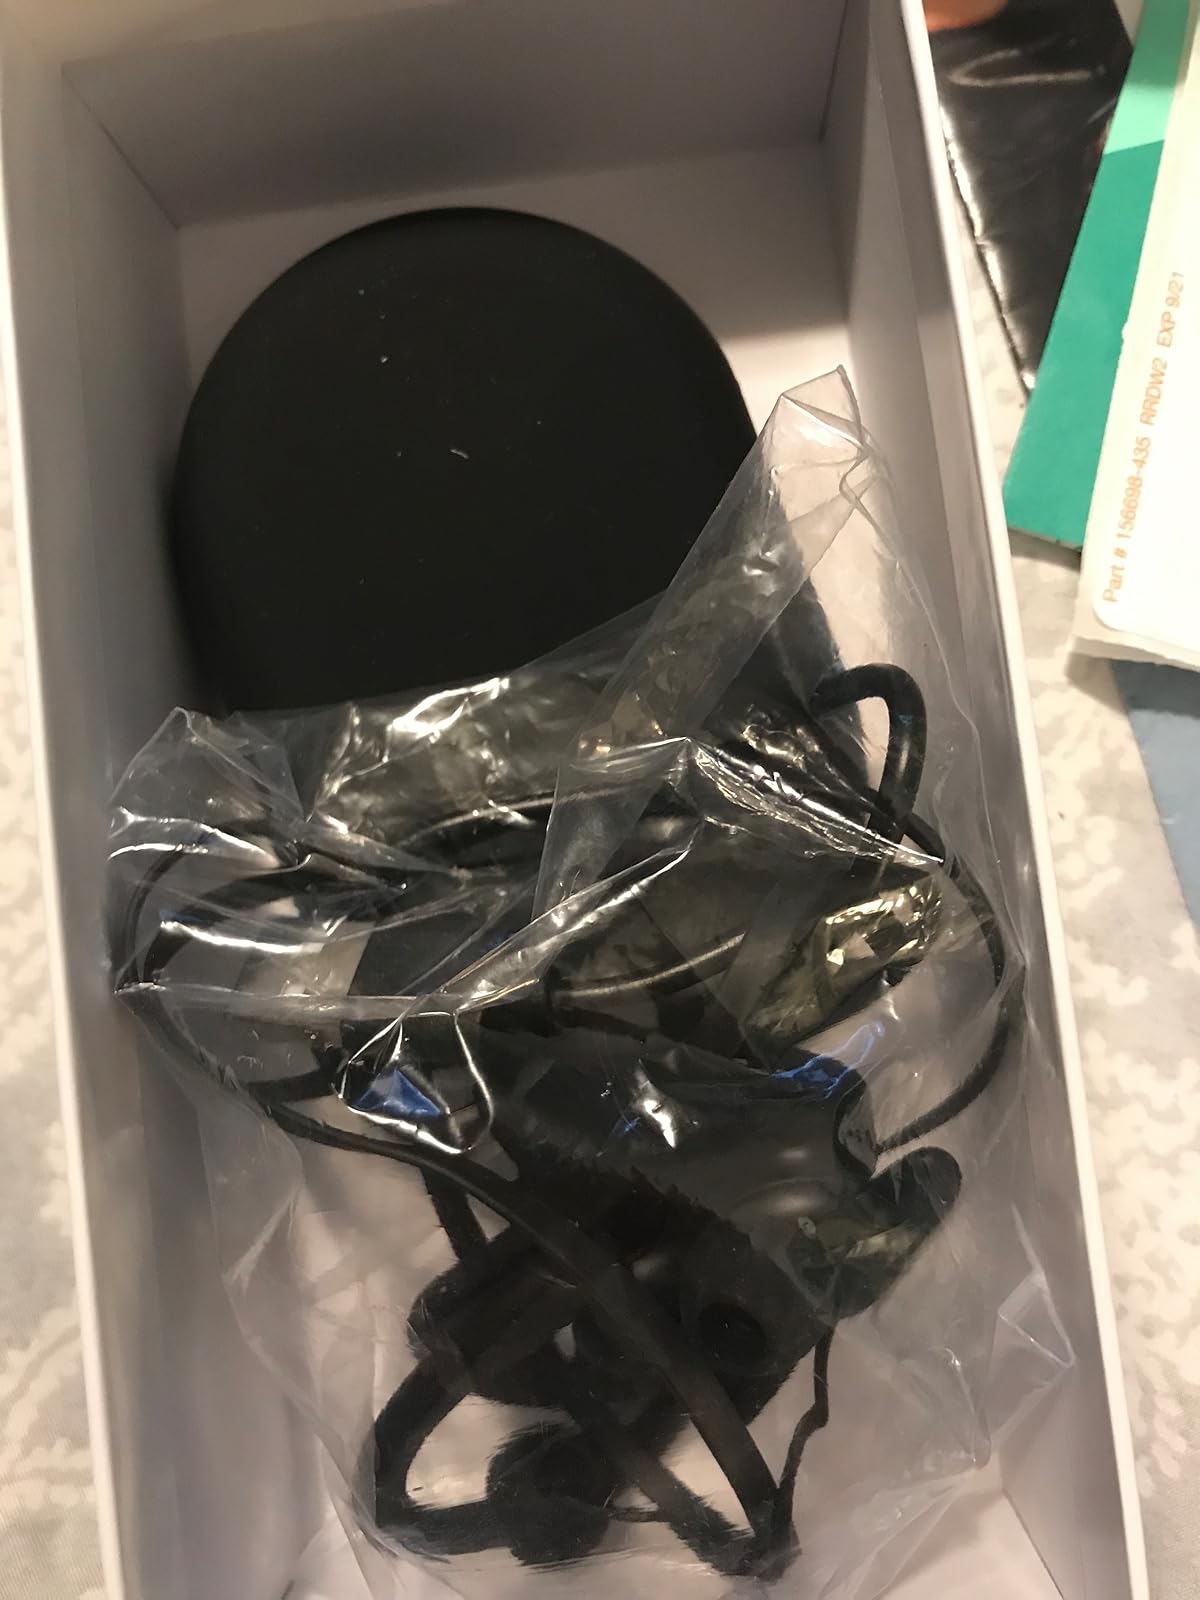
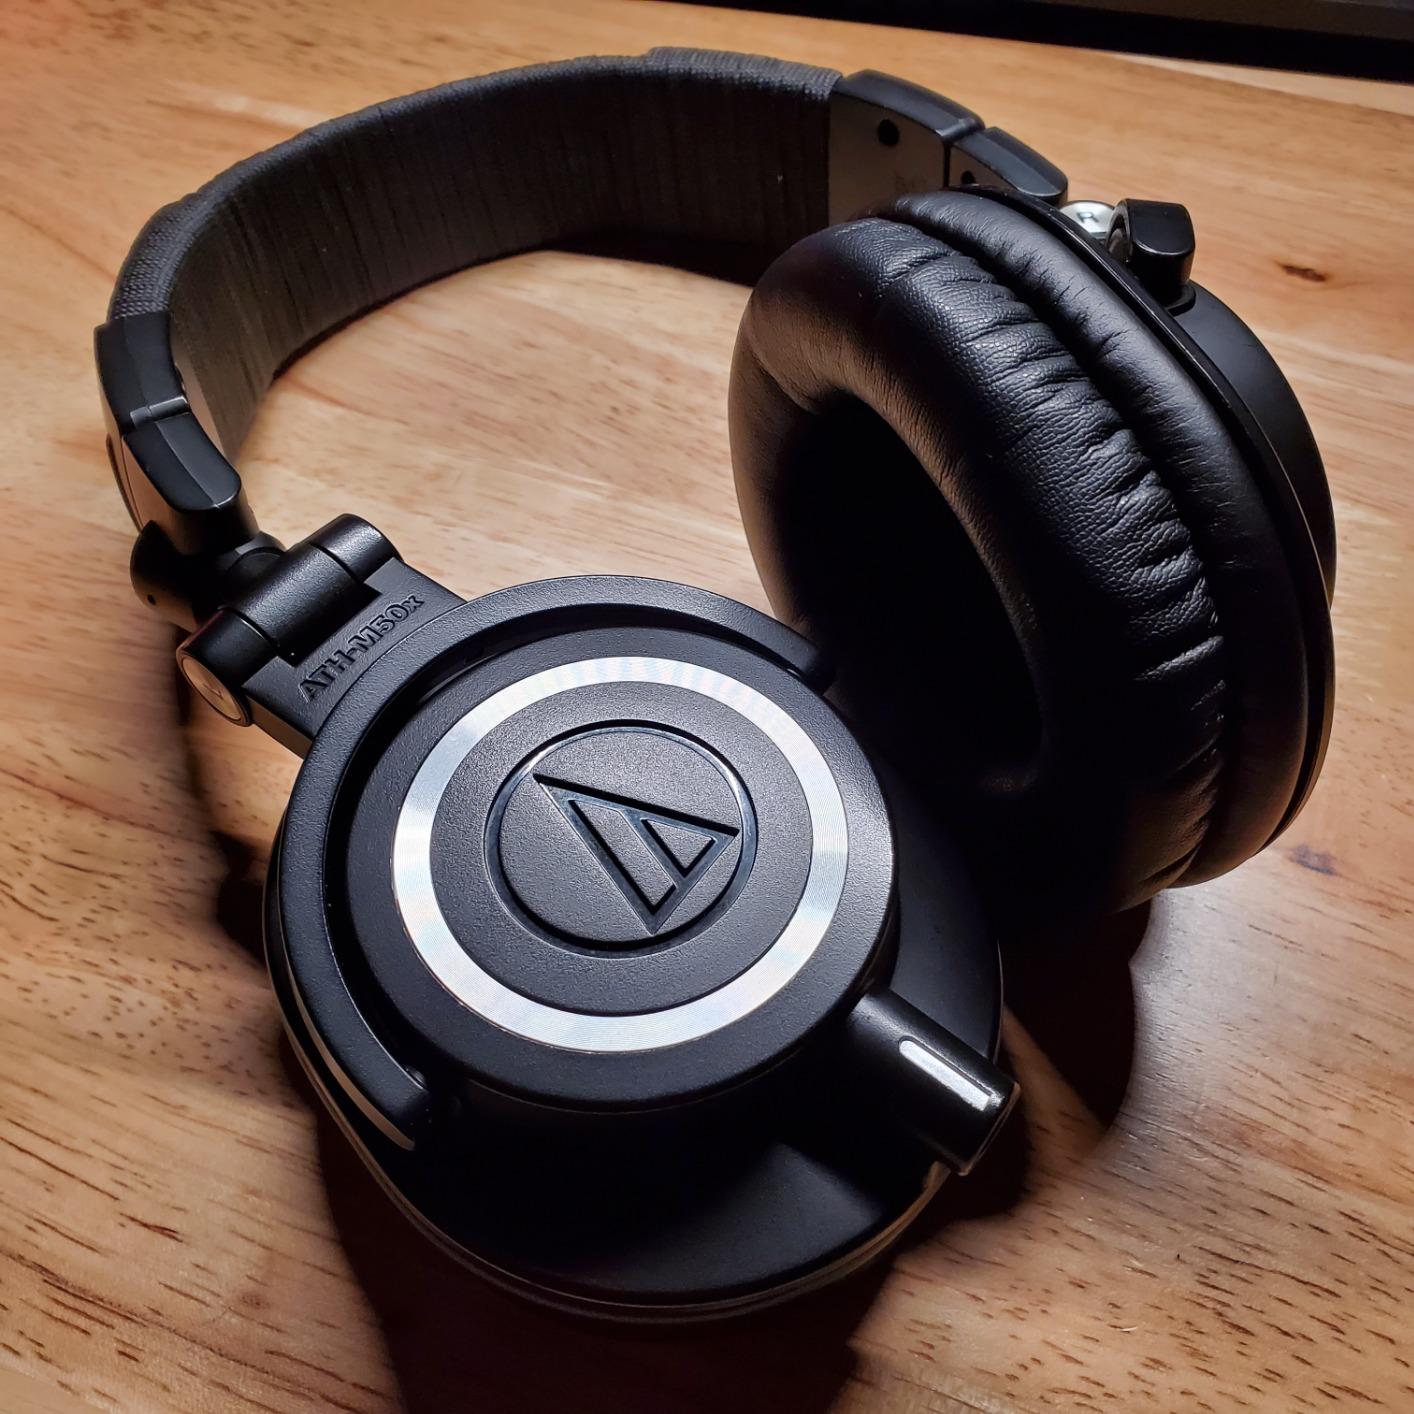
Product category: headphones
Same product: no